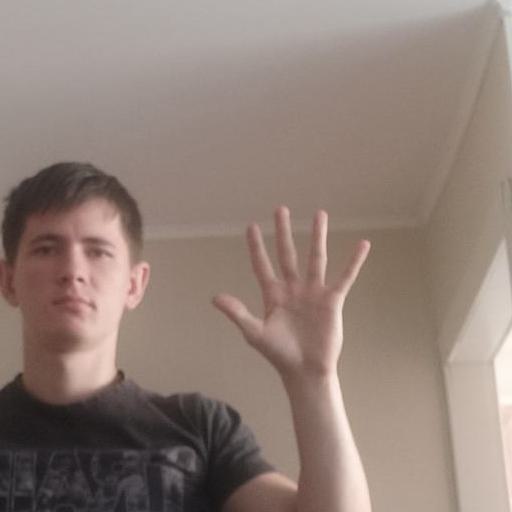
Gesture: palm